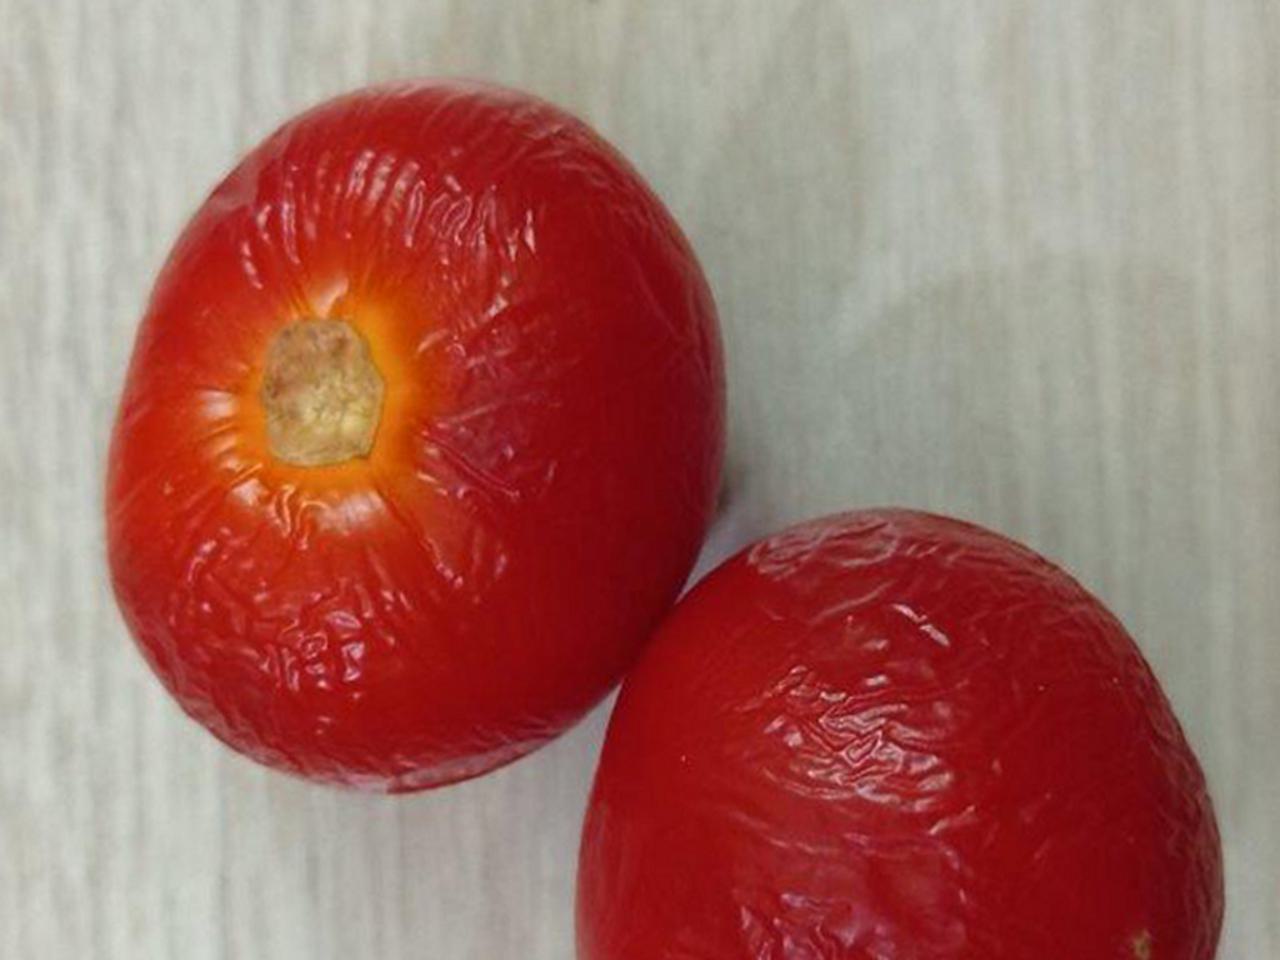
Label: Rotten